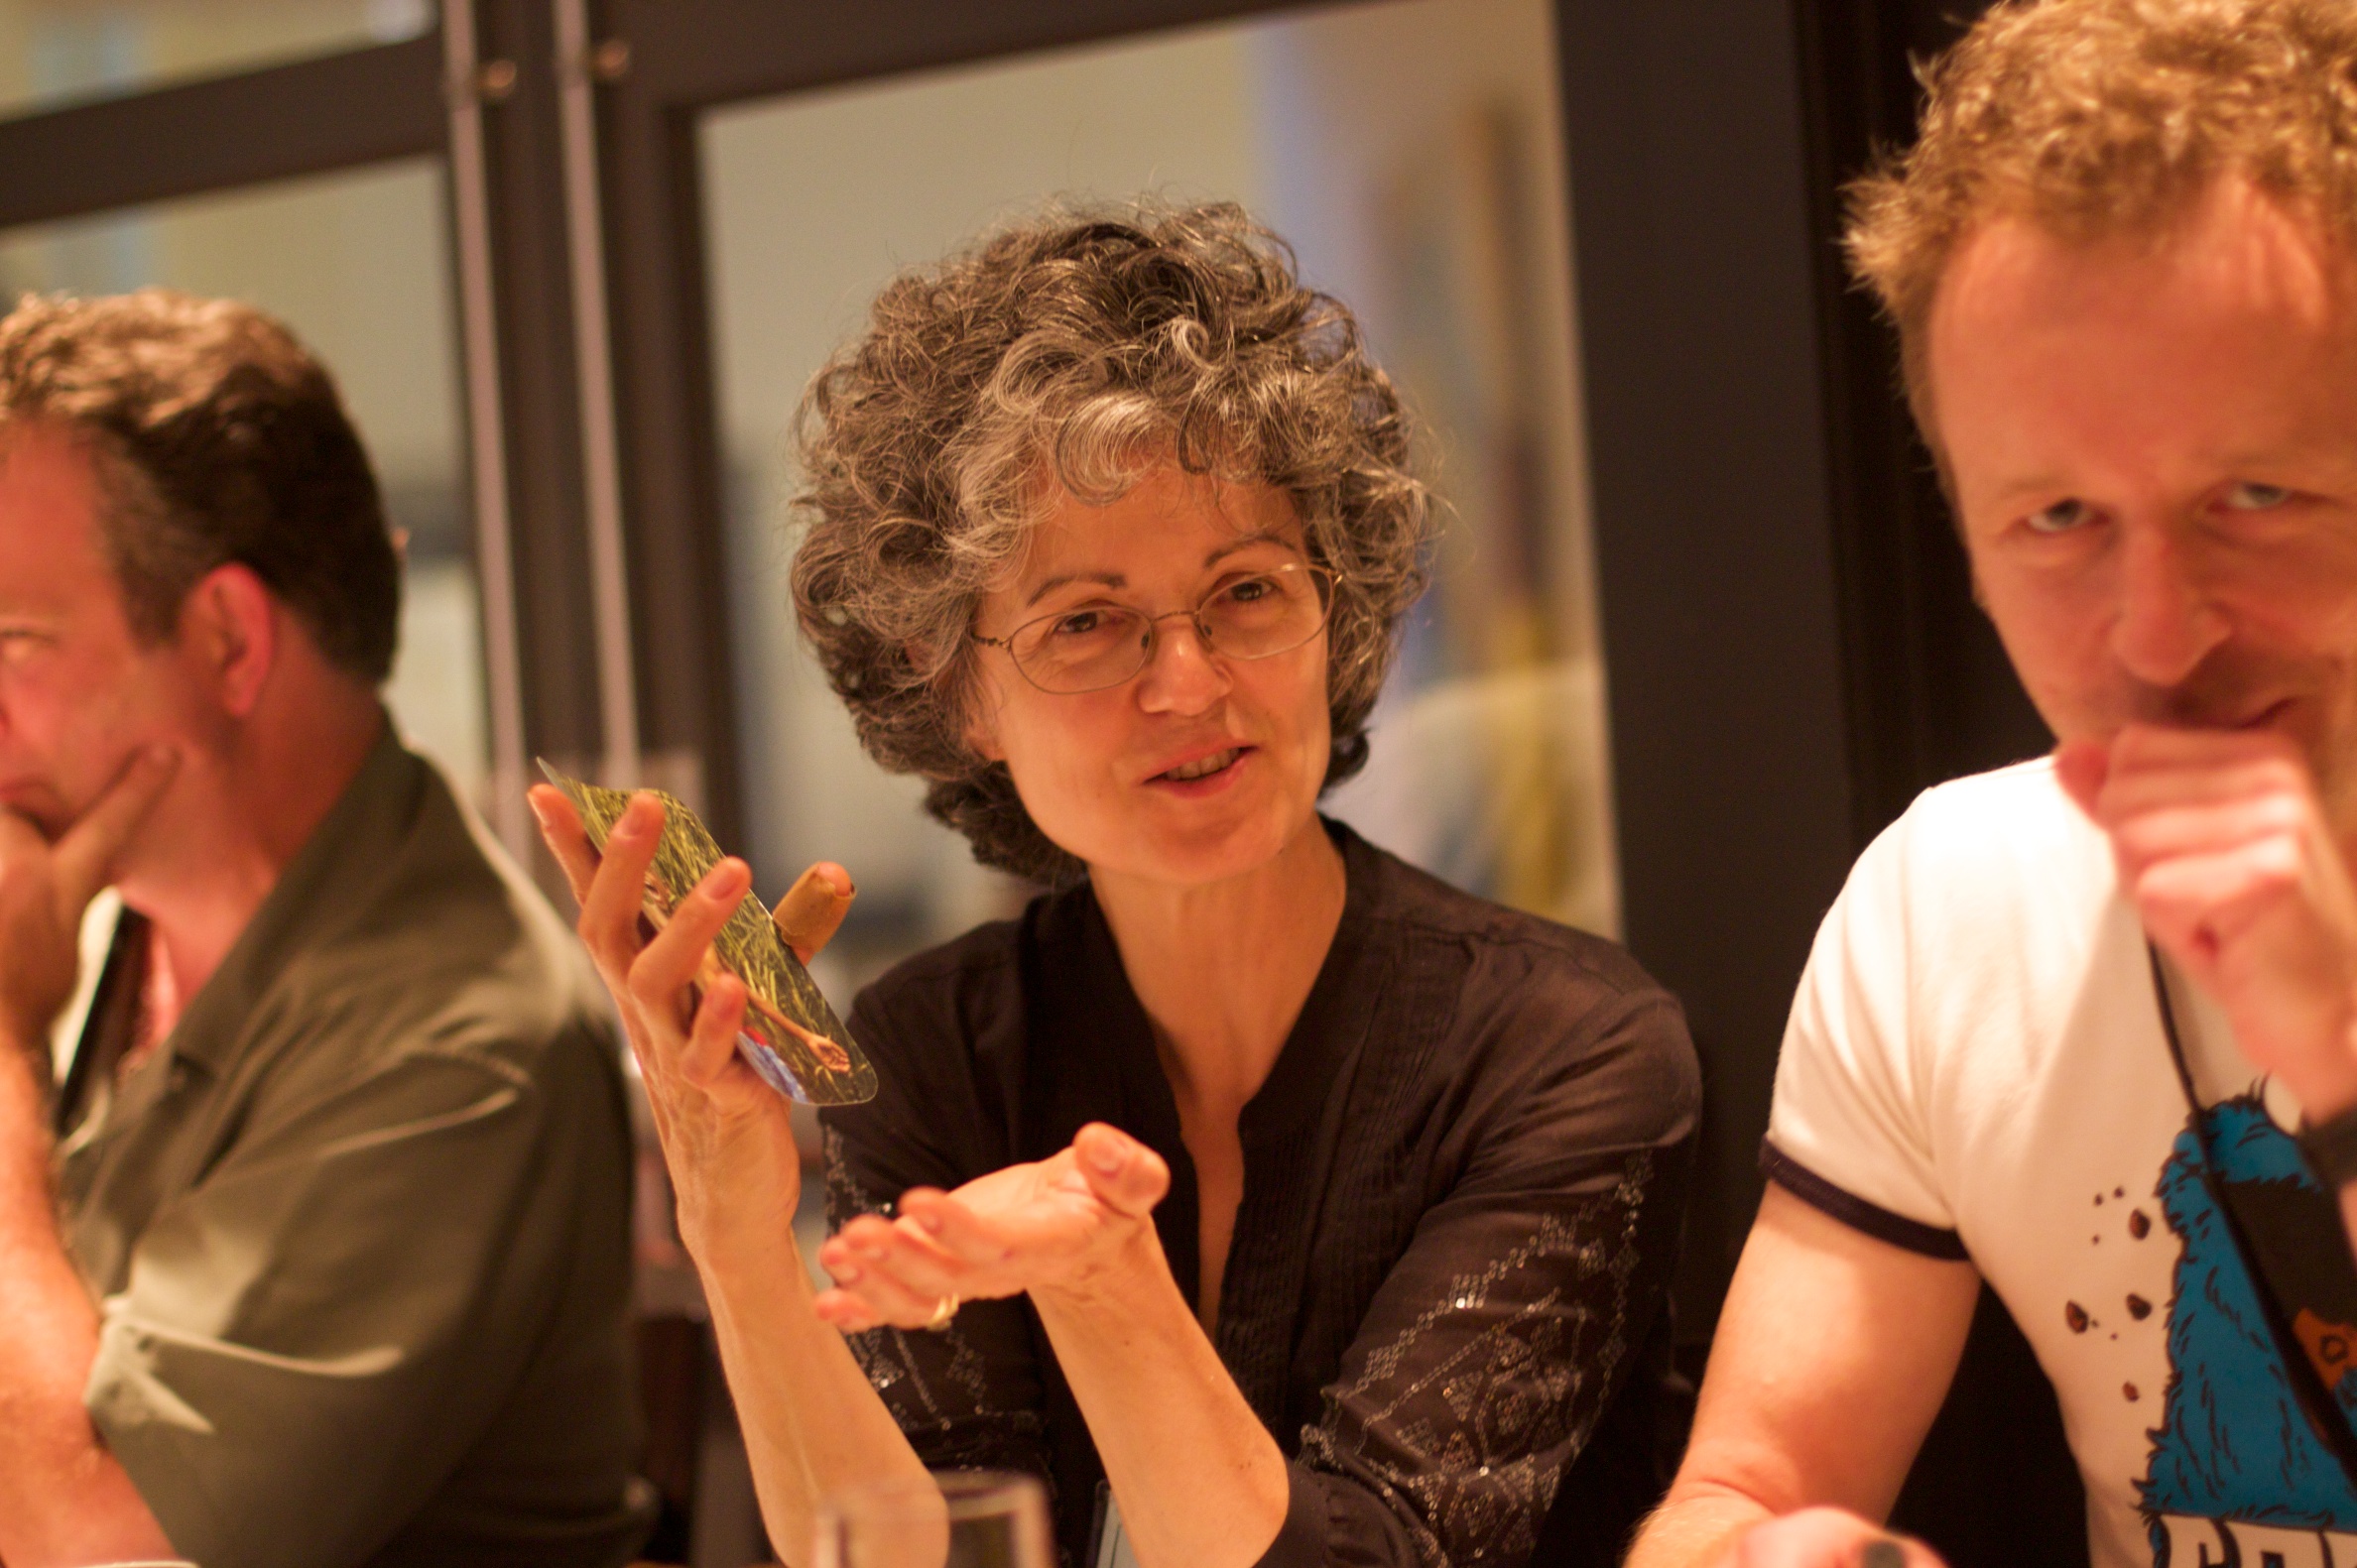
meal, ifvp2010, sense